Arc Holdings

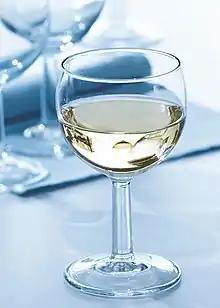
Arc ballon glass

In 1825, Alexander des Lyons de Noircarm created a glass-making firm under the name Verrerie des Sept Ecluses. On 8 April 1826, the firm partnered with the Carpentier-Mancel glassworks, founded in 1823 in Saint-Martin-au-Laërt by Charles Carpentier under his management. On 5 September 1835, an ordinance authorized Carpentier to build a new glasswork furnace. On 3 July 1853, the Arques glassworks was taken over by Mr. Allard and Mr. Ladey. It was damaged by a fire in July 1856 which caused the roofs to collapse. Once rebuilt, the glassworks was taken over by the company Ladey et Bléchet on 31 March 1863. In 1869, Alexandre des Lyons de Noircarme relinquished all his shares in the glassworks. On 10 August 1884, the company Ladey et Bléchet became Blechet et Collette and then on 16 October 1886, it became Bléchet et compagnie. The glassworks ceased operations in April 1887. Operations restarted in 1893 after the creation of SA Verrerie et Cristallerie d’Arques on 19 November 1892. On 26 July 1897, it was bought by Prudent Avot at a legal sale. Georges Durand, who had worked at the Sèvres crystal glassworks for three years, became the director. On 27 February 1900, he became a partner with the creation of the company Avot Durand. On 11 December 1916, the glassworks came under the exclusive control of Georges Durand, who founded the company G. Durand et cie.